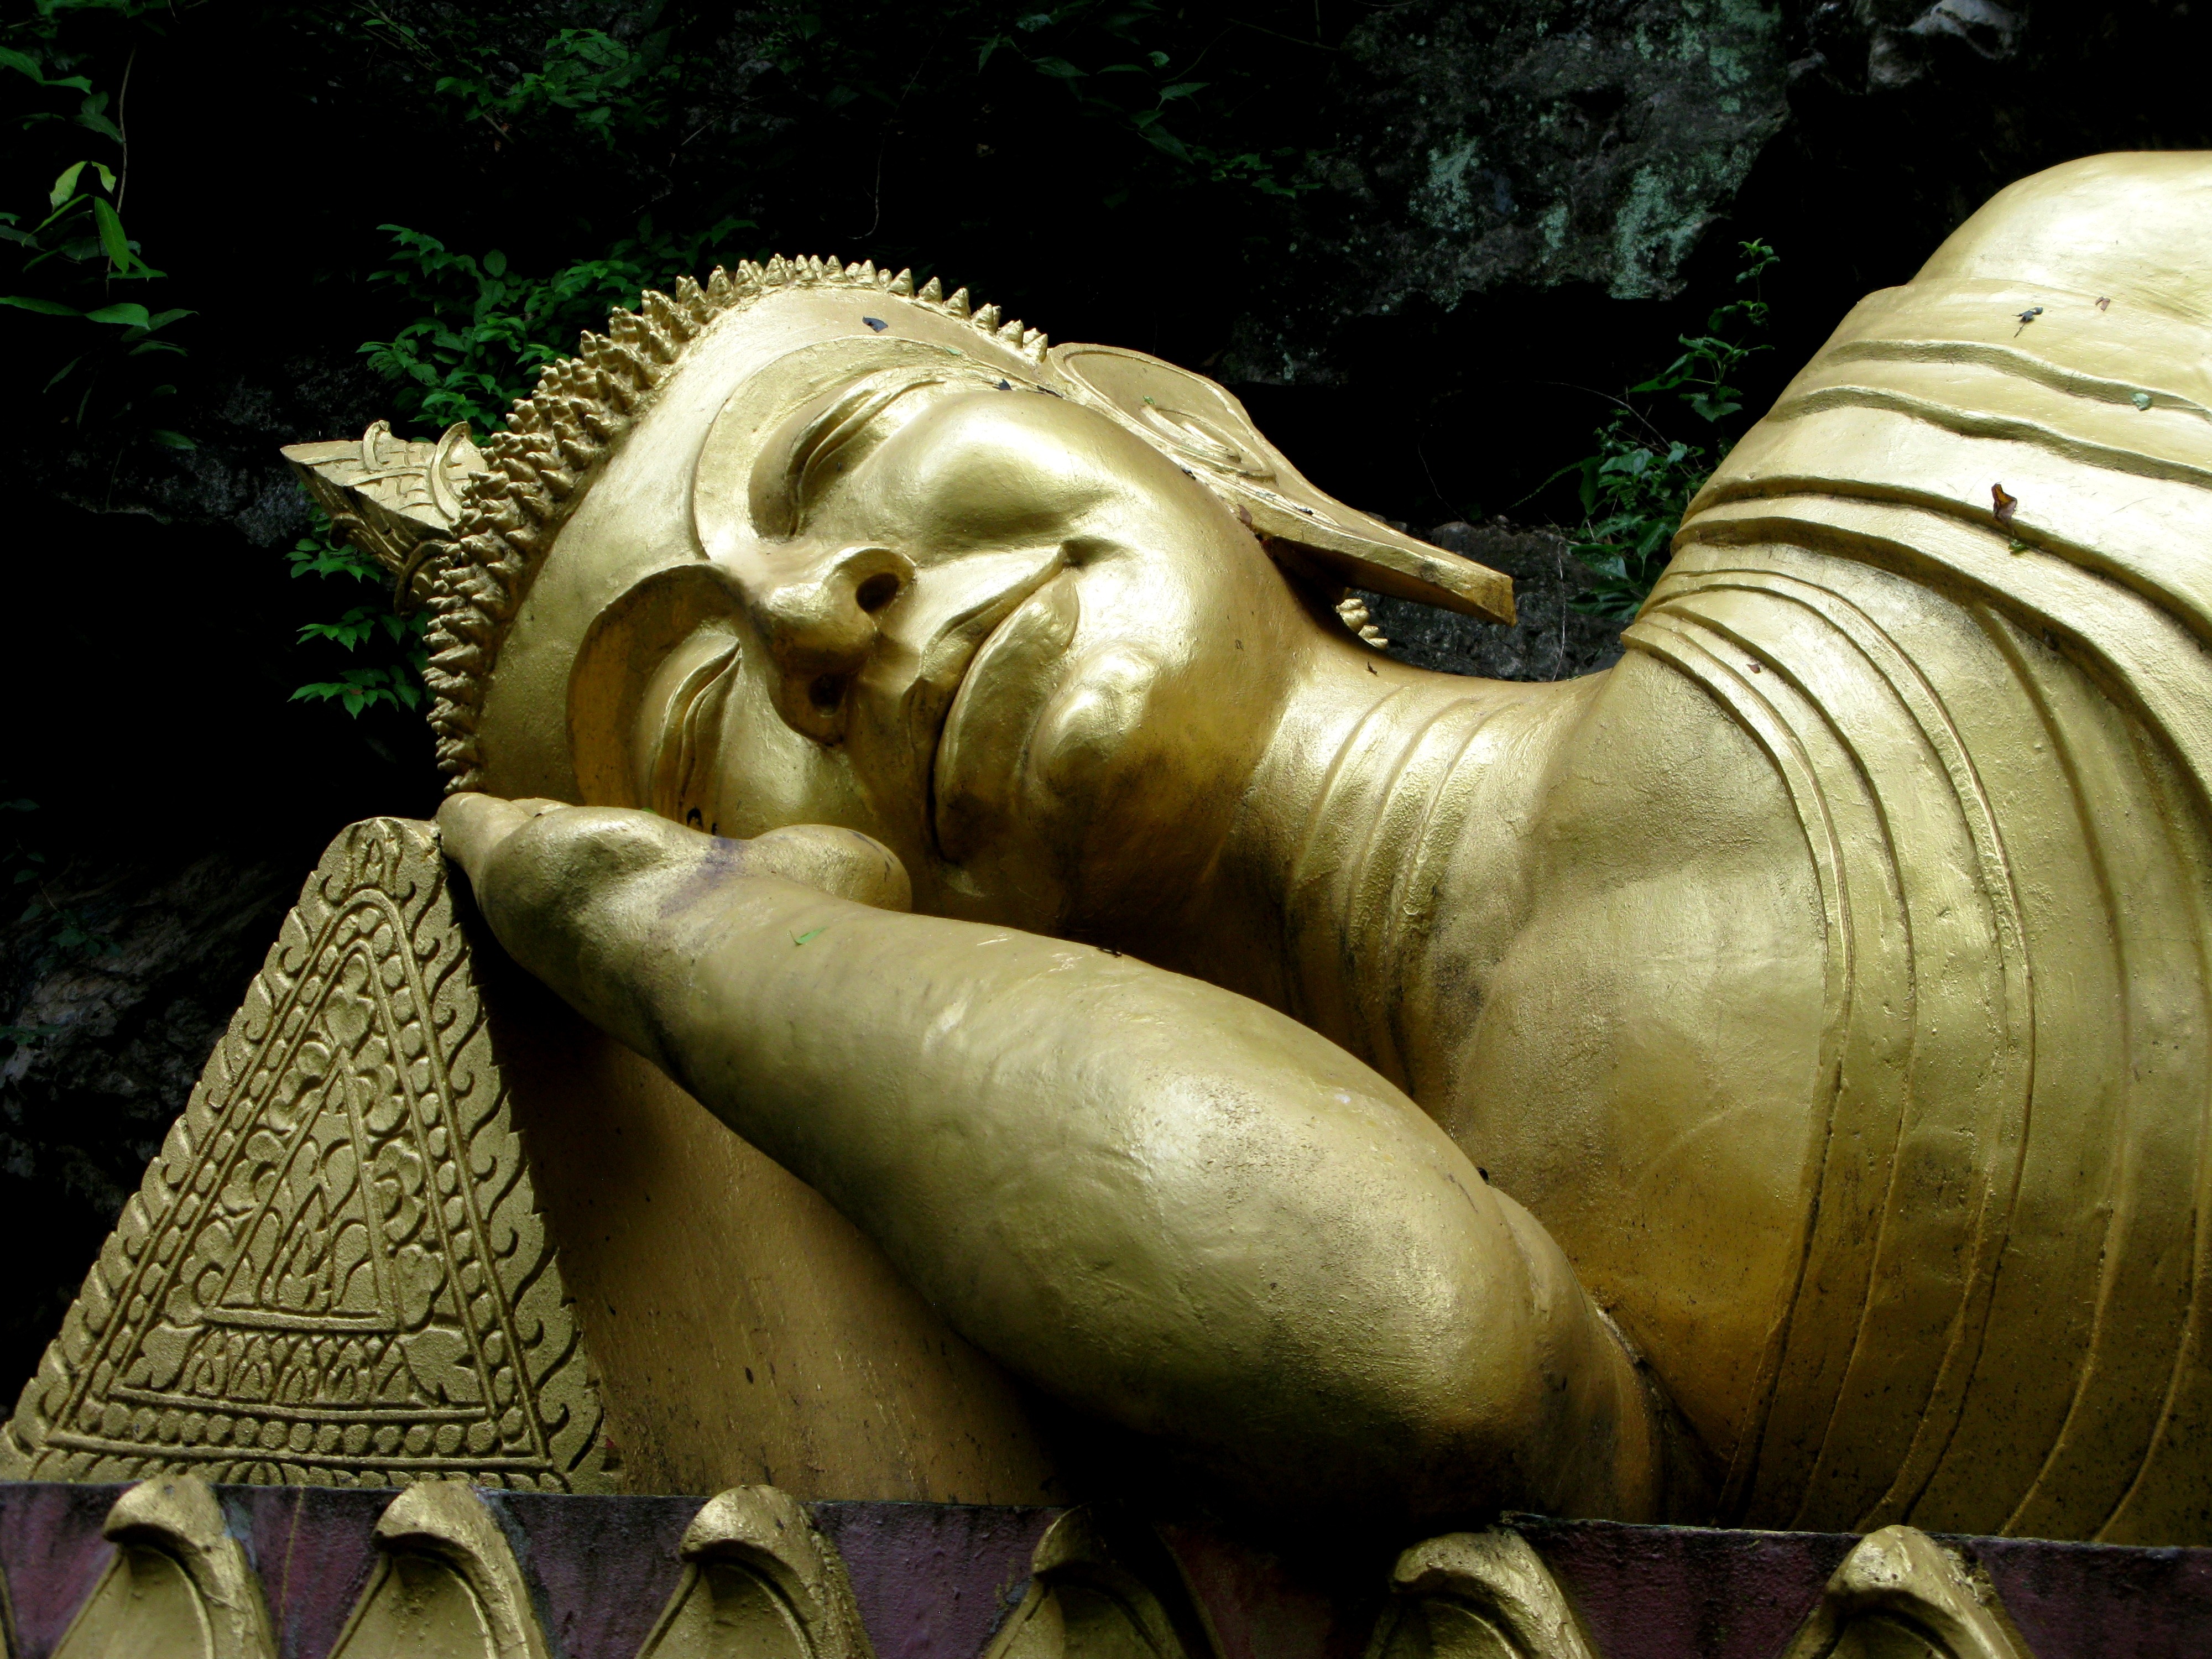
monument, statue, sleeping, sculpture, art, gold, temple, buddha, carving, mythology, gautama buddha, ancient history